Miklós Laczkovich

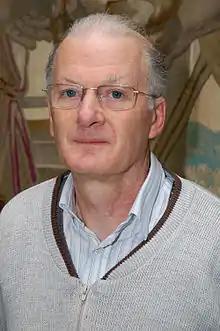
Laczkovich in 2011

Miklós Laczkovich (born 21 February 1948) is a Hungarian mathematician mainly noted for his work on real analysis and geometric measure theory. His most famous result is the solution of Tarski's circle-squaring problem in 1989.